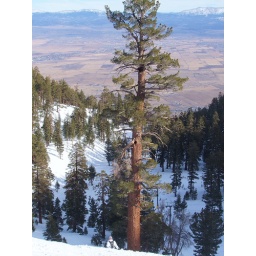
There's a bear in this tree in Motts Canyon, Heavenly Valley. See other pic in set for close-up of bear